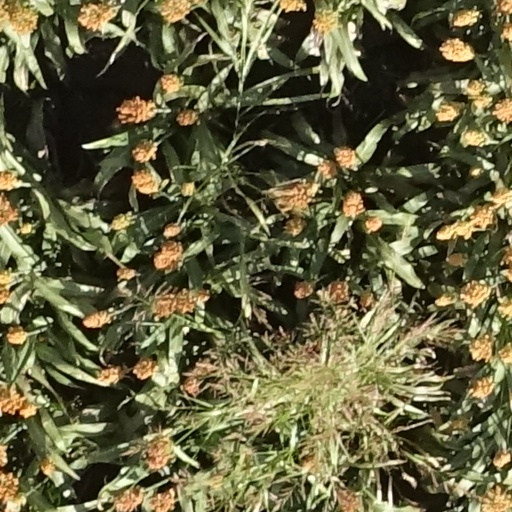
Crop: sorghum